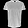
Label: T - shirt / top